Cornelius C. Smith

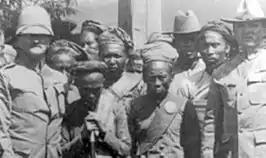
Smith (far right) as commander of the Philippine Constabulary with Brig. Gen. John J. Pershing and Moro chieftains in 1910. Smith participated in expeditions against the Moro rebels for much of his time in the Philippines.

After a nine-year tour of duty in the Philippines, Smith was brought back to the U.S. in 1912 and in fall transferred to the 4th U.S. Cavalry Regiment at Fort Huachuca in his home state of Arizona. From December 1912 to December 1914 he was reassigned to the 5th U.S. Cavalry as commanding officer of its Troop G at Huachuca, when the 4th U.S. Cavalry was sent for rotation to Hawaii. On March 13, 1913, he formally accepted the surrender of Colonel Emilio Kosterlitzky, commander of Mexican federal forces of Sonora and his 209 followers in Nogales, Arizona after General Álvaro Obregón had defeated him days earlier. The surrender was conducted in a formal ceremony, with Kosterlitzky presenting Smith his sword. The two officers later became lifelong friends.